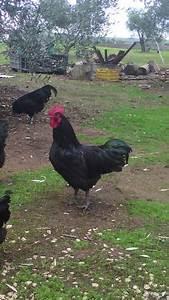
chicken